Margaret Sewell

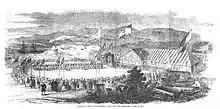
Engraving of the opening in 1852 of the Isabel II. railway line from Santander to Alar del Rey

From 1850 Sewell was working in Spain, where he remained for a decade, and the family moved to Santander. He was engineer-in-chief of the Isabel II. railway line from Santander to Alar del Rey. For the Tudela–Bilbao railway, he assisted Henry Vignoles with the diversion of the River Ebro.